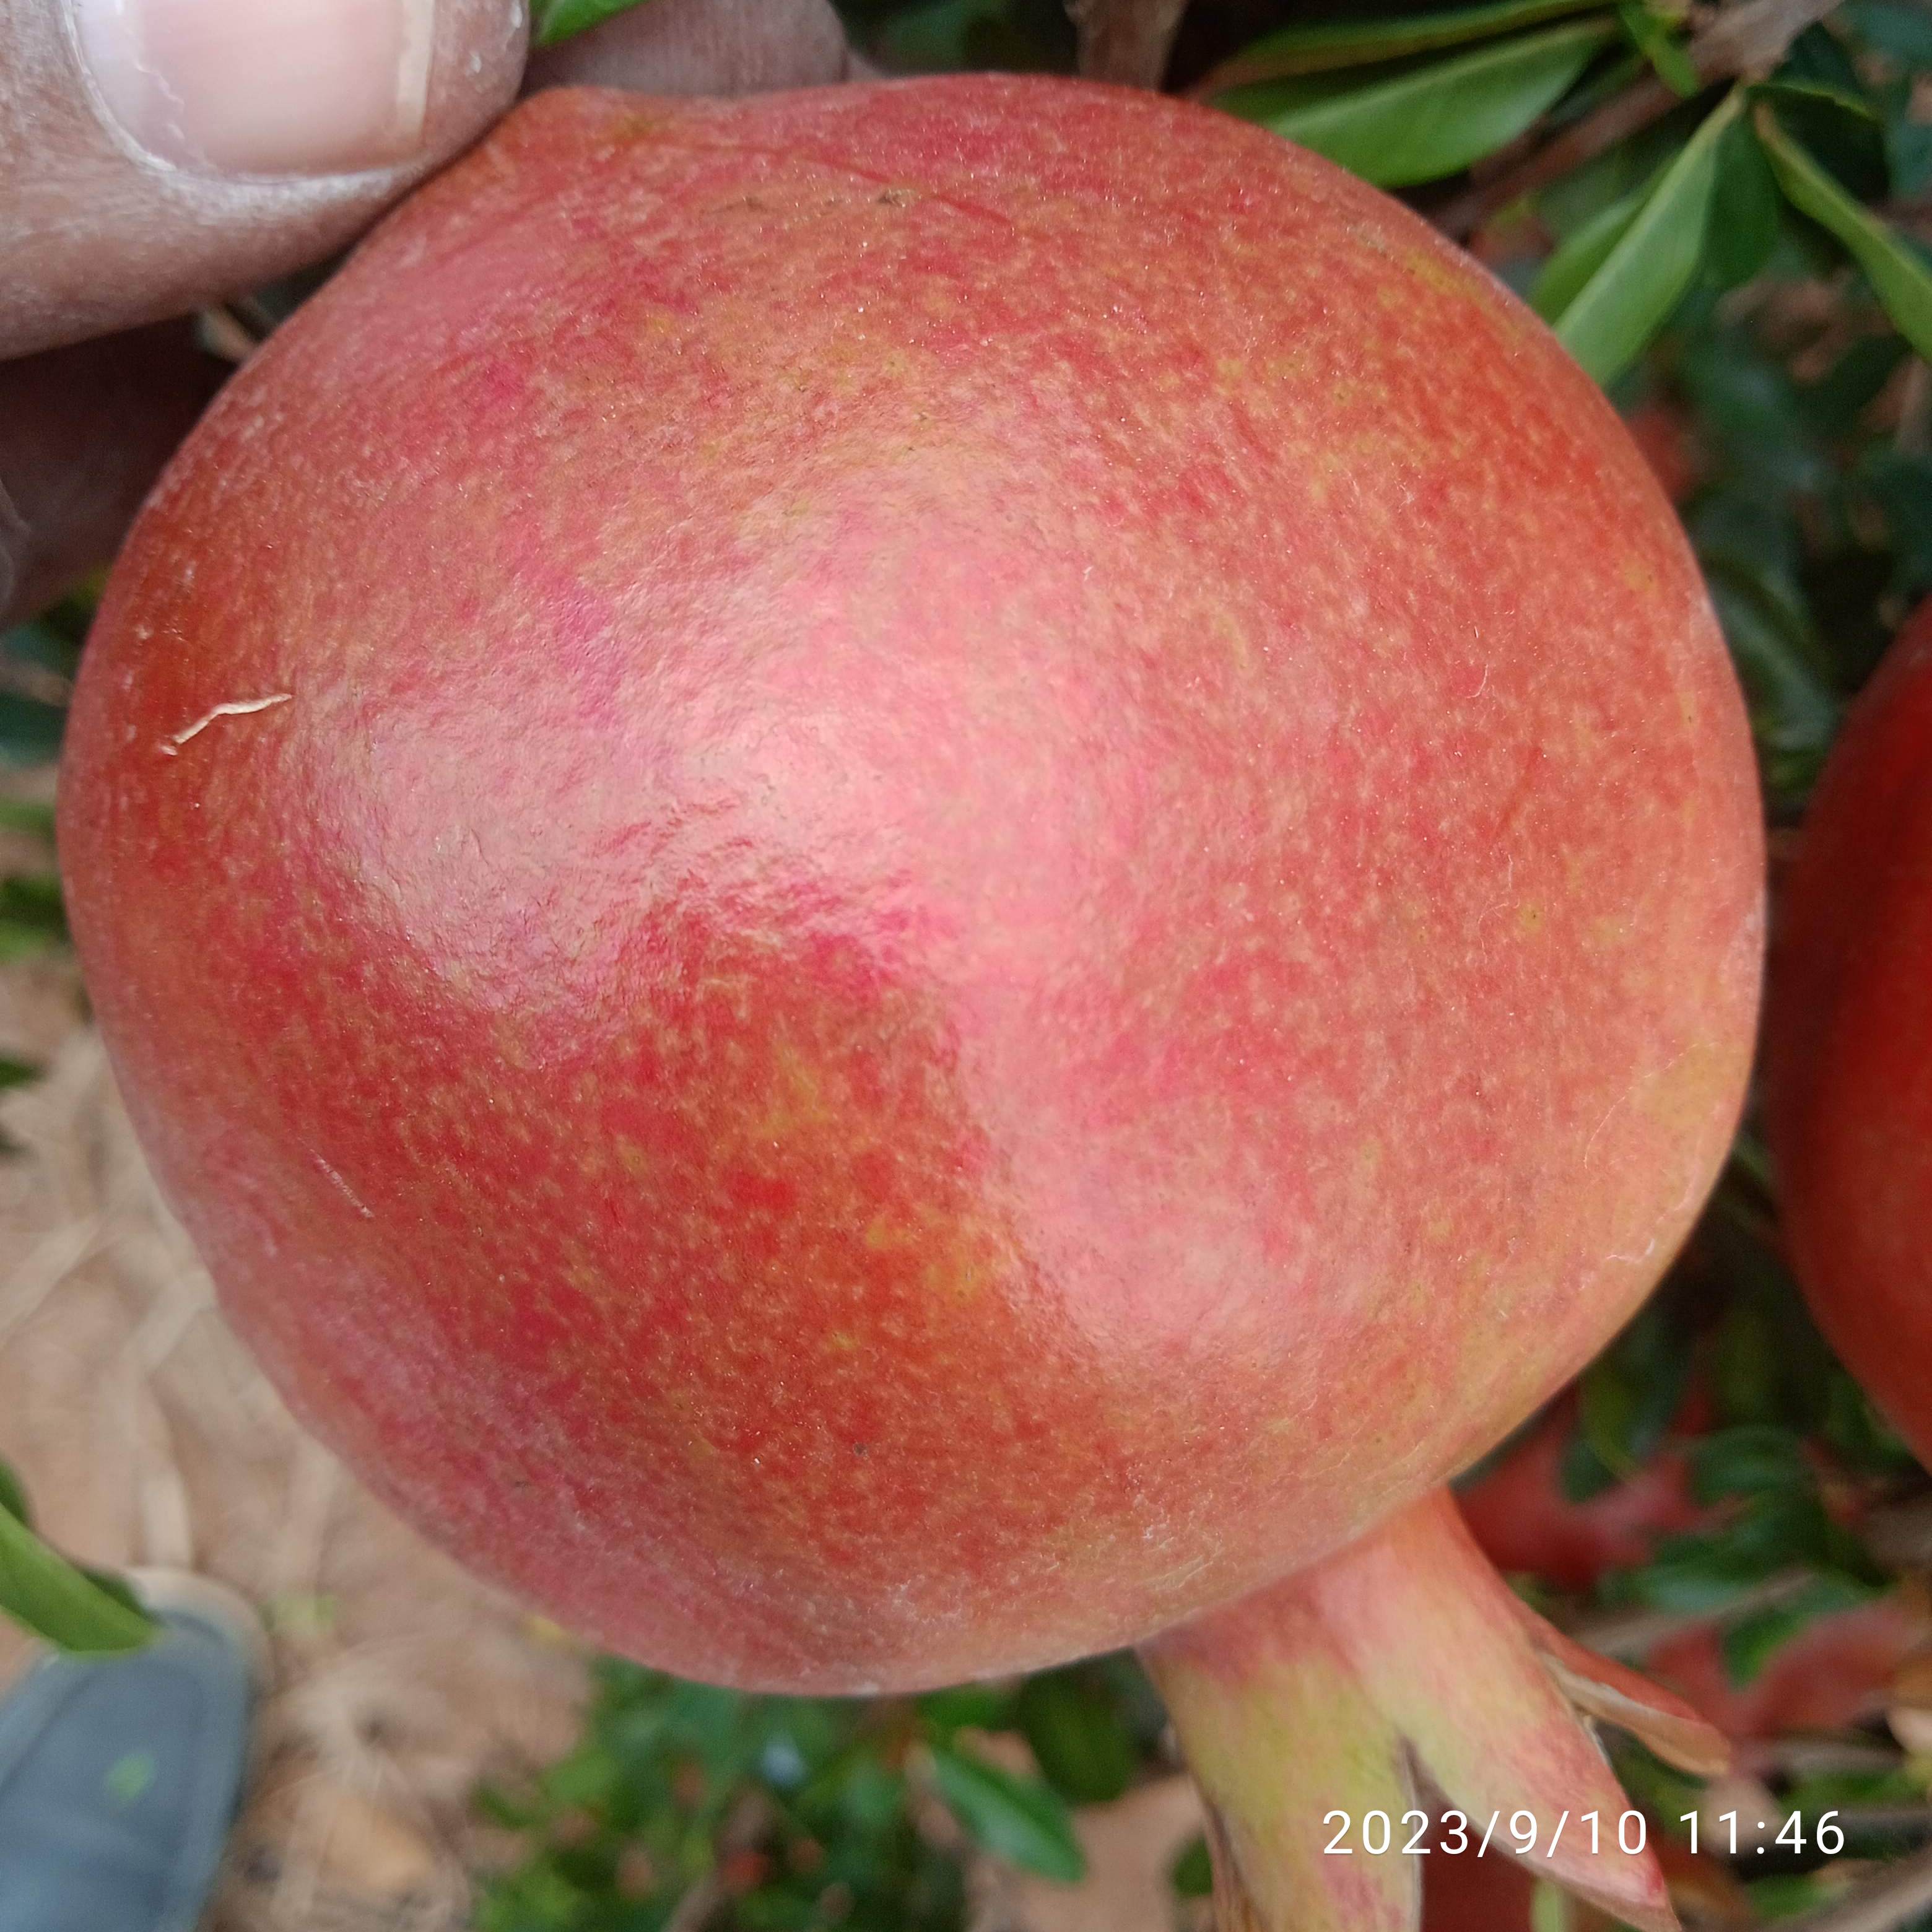
Label: Healthy